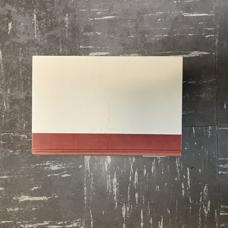
Label: nocover-floor